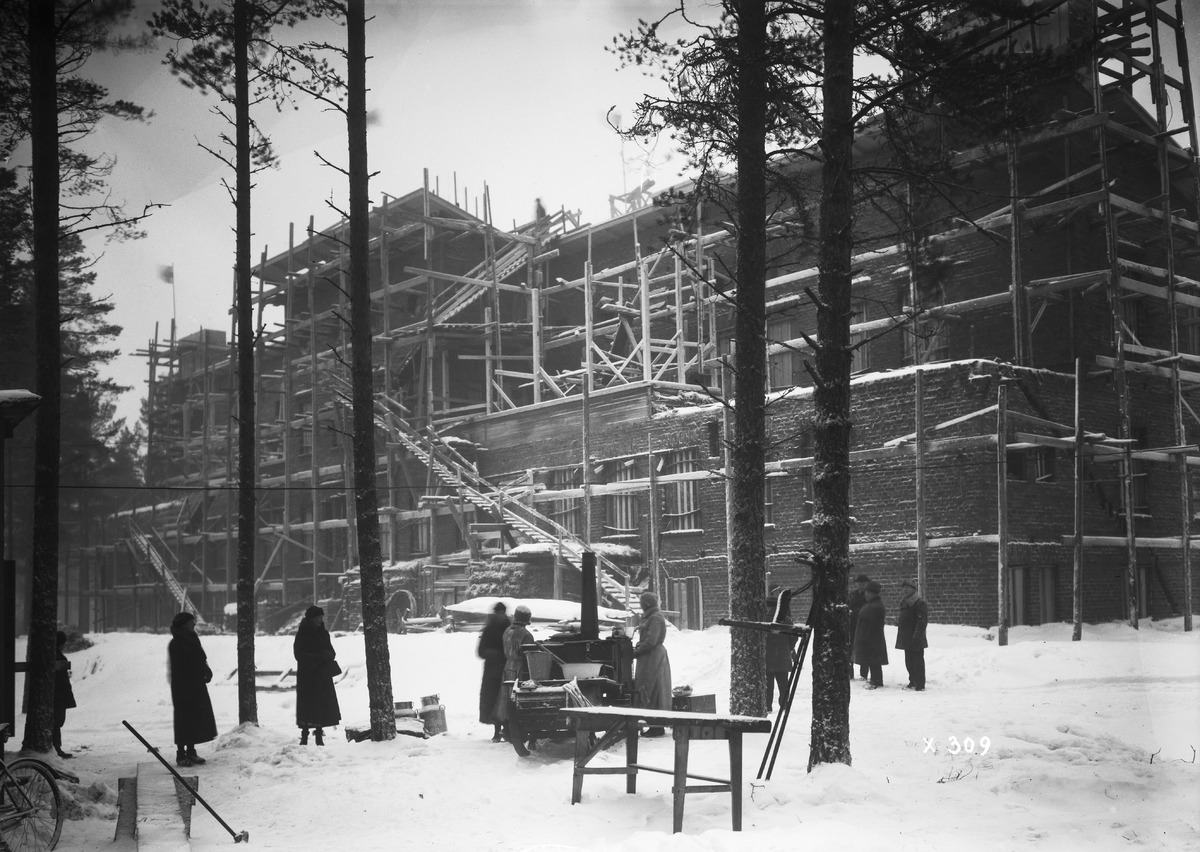
Snellman Säätiön lastenparantola harjannostajaisvaiheessa
Snellman Foundation's children's sanitarium at roofing stage
sisällön kuvaus: Snellman Säätiön lastenparantola (nyk. Snellmankoti) harjannostajaisvaiheessa rakennustelineiden ympäröimänä 22.1.1934. content description: Snellman Foundation's children's sanitarium (also known as Snellmankoti) at roofing stage surrounded by scaffolding on January 22, 1934.
Vuosi: 1934
Paikka: Suomi, Oulu, Suomi, Oulu
Aiheet: harjannostajaiset; Snellman Säätiö; lastenparantola; Snellmankoti; ulkokuva; parantolat; lastenhoito; child care; sanitarium; children's hospitals; roofing celebration